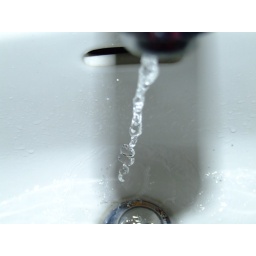
water in the sink